Yilan County, Taiwan

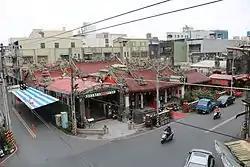
Yilan City, the county seat of Yilan County

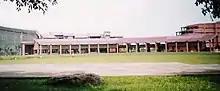
Yilan County Government

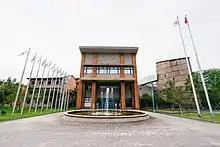
Yilan County Council

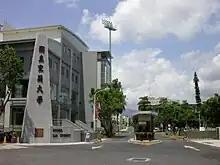
National Ilan University

Yilan County is administered as a county of Taiwan Province. Yilan City is the county seat which houses the Yilan County Government and Yilan County Council. The county is headed by Magistrate Lin Zi-miao of the Kuomintang.